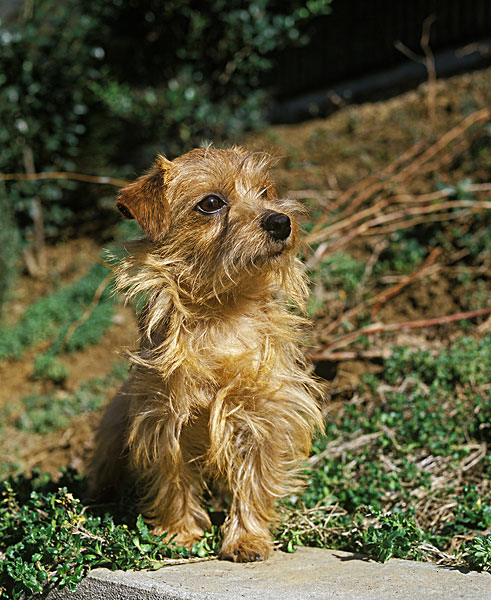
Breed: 211-n000009-cairn